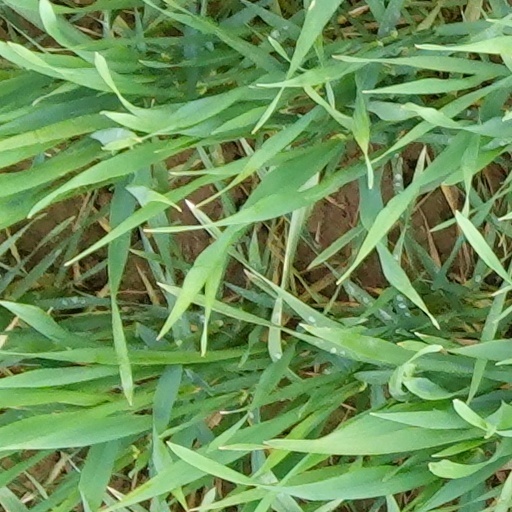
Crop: wheat